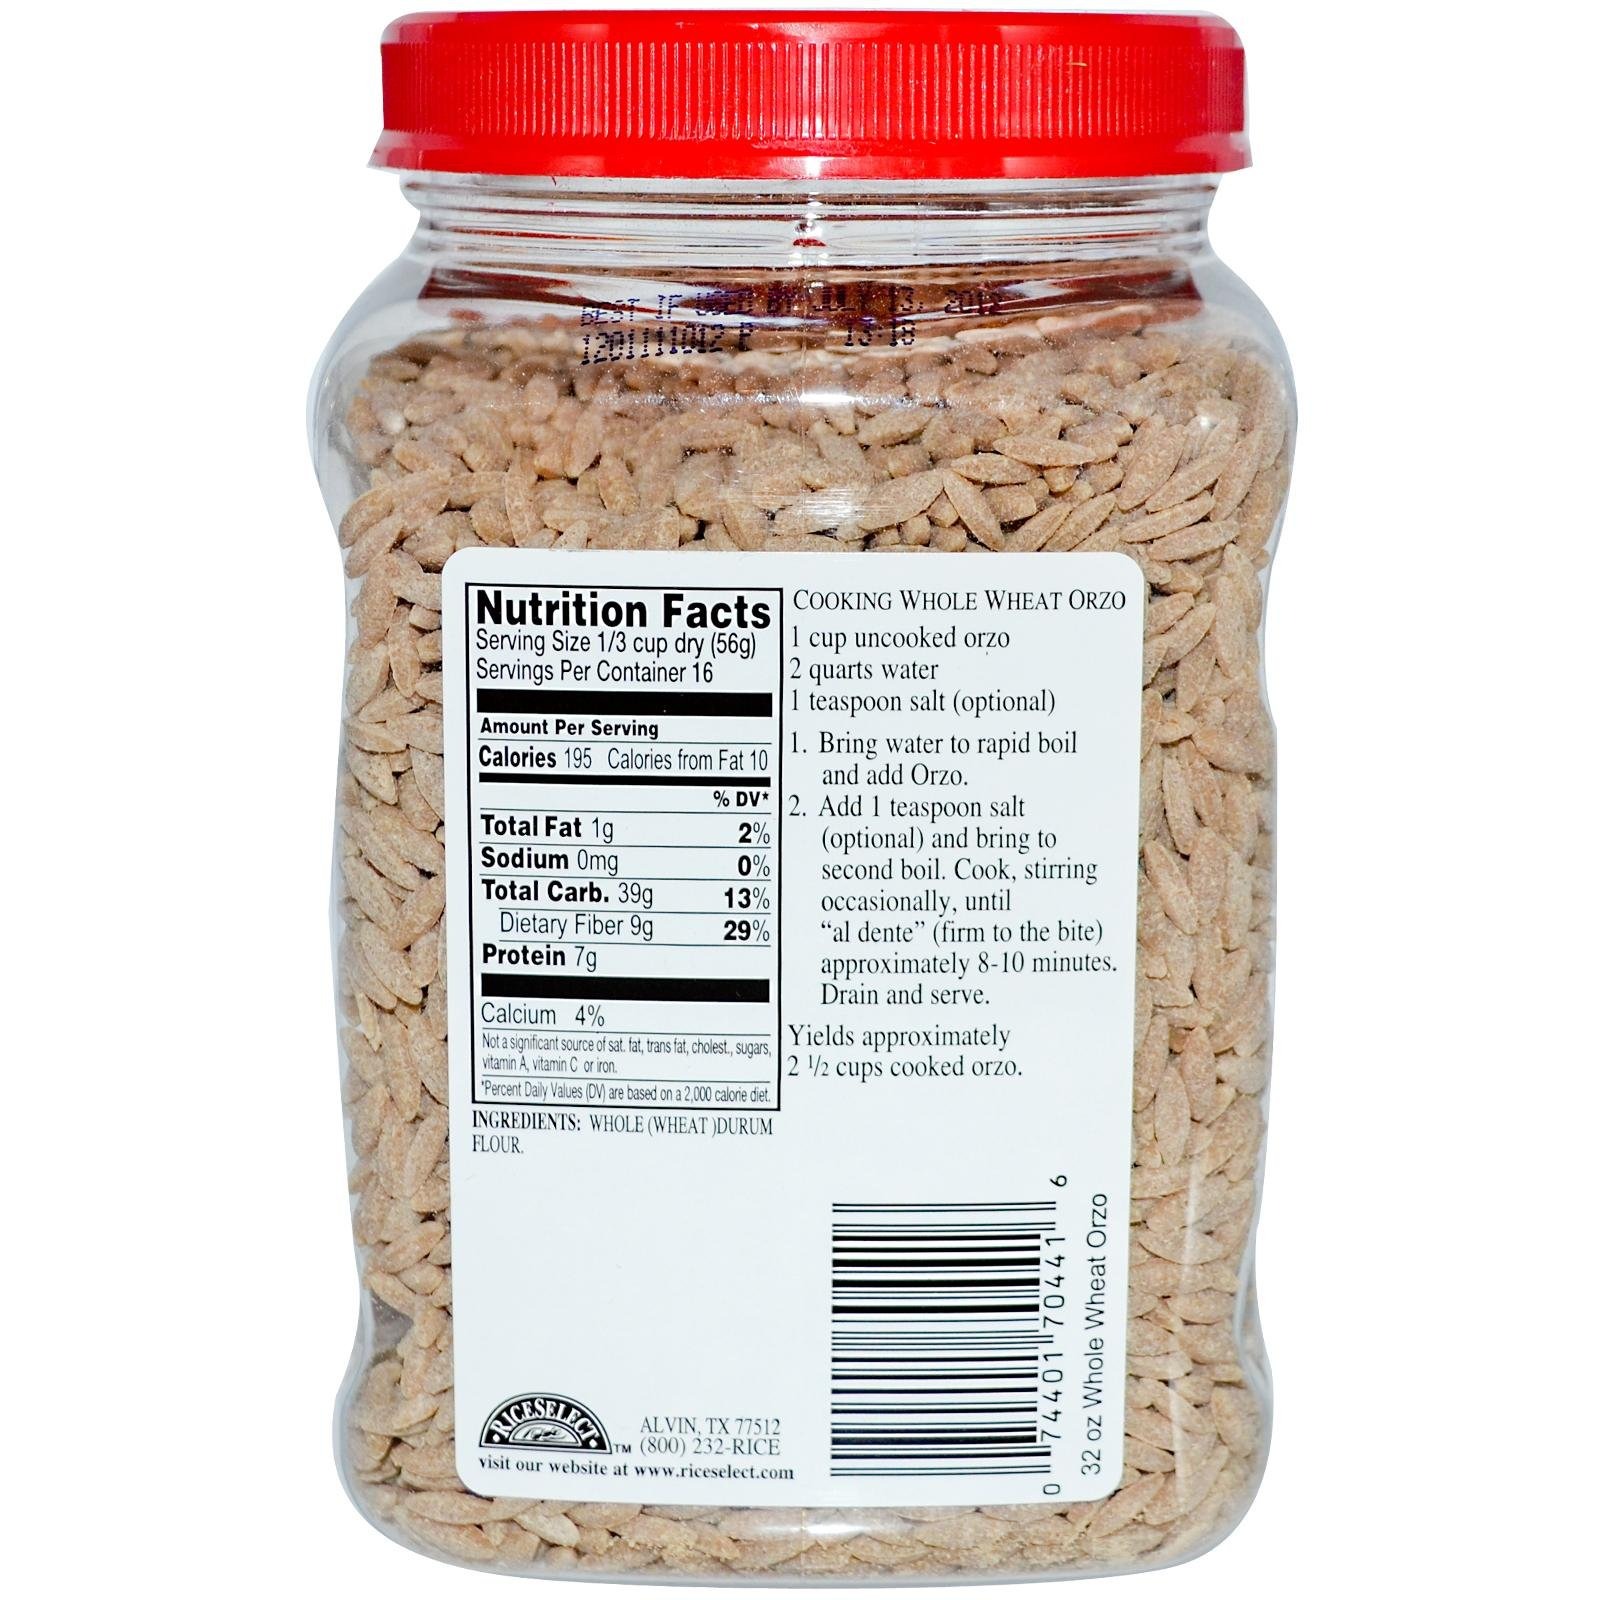
Item Name: Rice Select Orzo Whole Wheat Pasta -- 32 Oz
Product Description: Grocery
Value: 26.5
Unit: Fl Oz

Price: 23.48